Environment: real
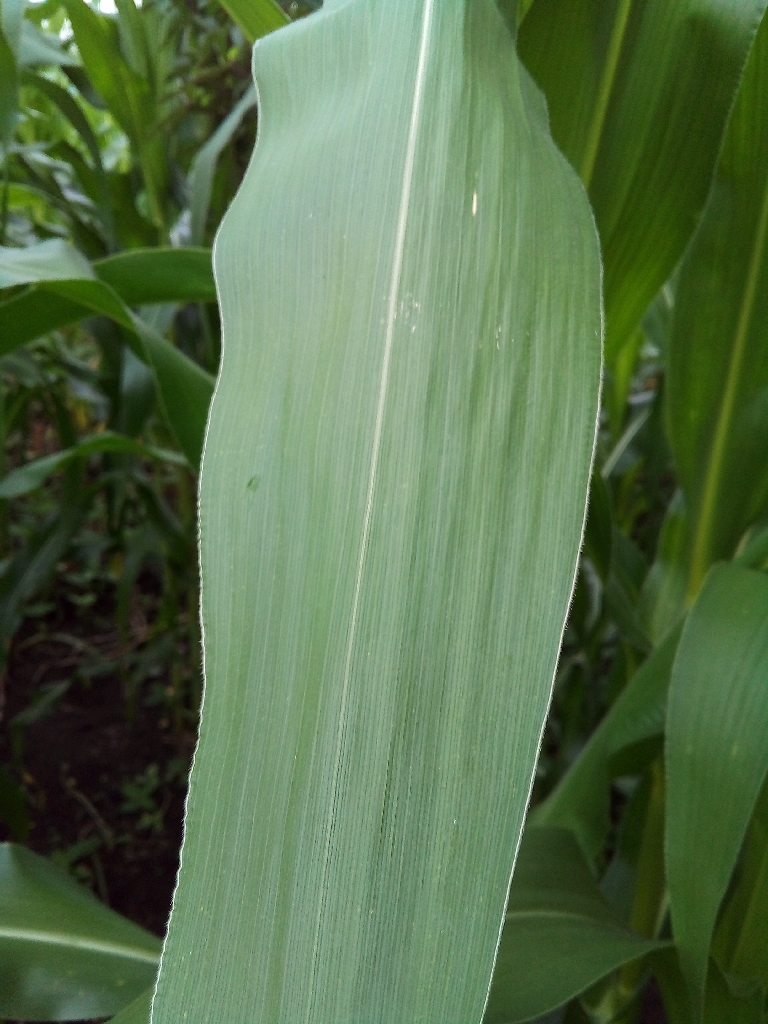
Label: healthy